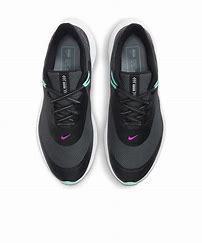
Brand: Nike
Model: Quest 3